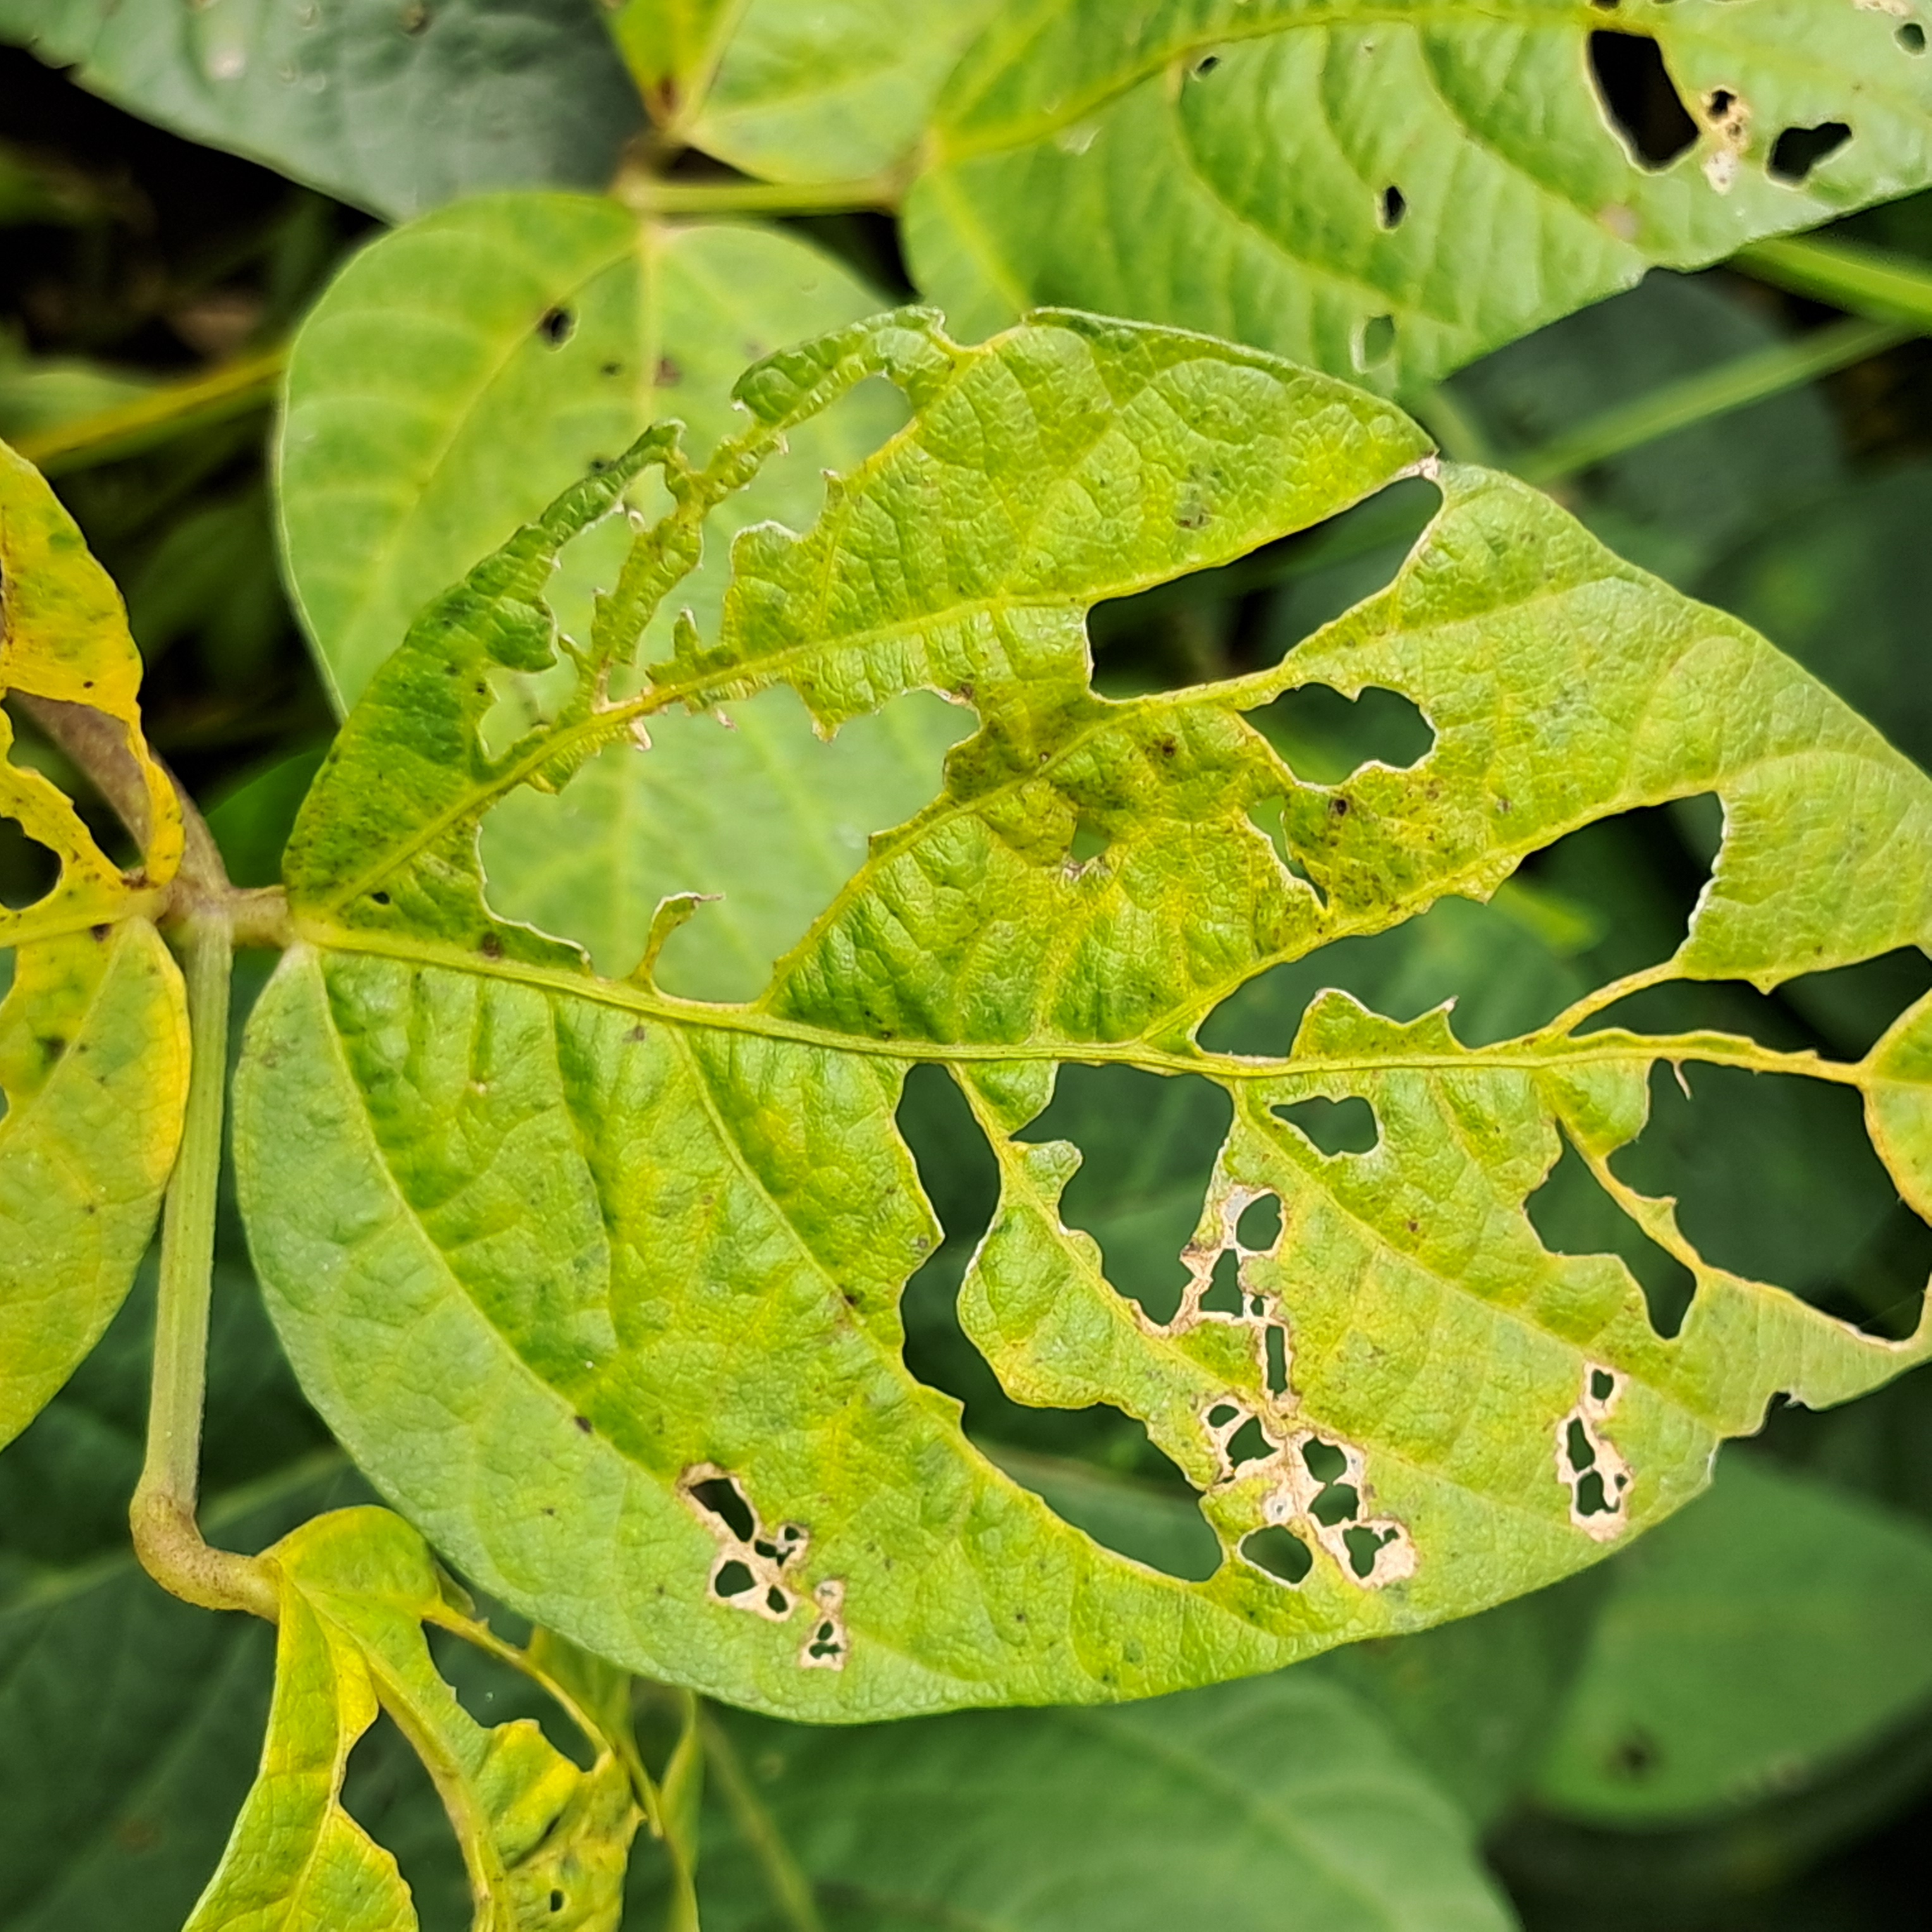
Label: Caterpillar_Semilooper_Pest